T'Challa (Marvel Cinematic Universe)

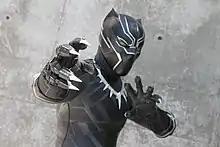
A cosplay of the Black Panther at FanimeCon 2018

Boseman's performance as T'Challa / Black Panther has not only received critical acclaim from critics and audiences, but has become significant as one of the first superheroes of African descent to gain a leading role in a big-budget film. With T'Challa's MCU debut in "", Eliana Dockterman, writing for "Time", described the character's significance and wrote that he intrigued audiences in a supporting role. Two years later, Jamil Smith, also of "Time", wrote that T'Challa's character and the "Black Panther" film in general were significant as they showed "what it means to be black in both America and Africa—and, more broadly, in the world." He describes T'Challa as a "fictional African King with the technological war power to destroy you—or, worse, the wealth to buy your land" and argued that the film embodied "the most productive responses to bigotry" by showing the potential of minorities, especially those of black descent. Likewise, Todd McCarthy of "The Hollywood Reporter" praised Boseman's performance, stating that he "certainly holds his own" among strong performances from other actors in the film.